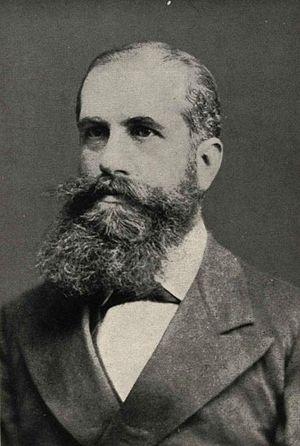
L'astronome américain Edwin Hubble formule une théorie de l'expansion de l'univers.
Ludwig von Sybel, né le 1ᵉʳ juillet 1846 à Marbourg et mort le 5 avril 1929 dans la même ville, est un historien de l'art et archéologue allemand.